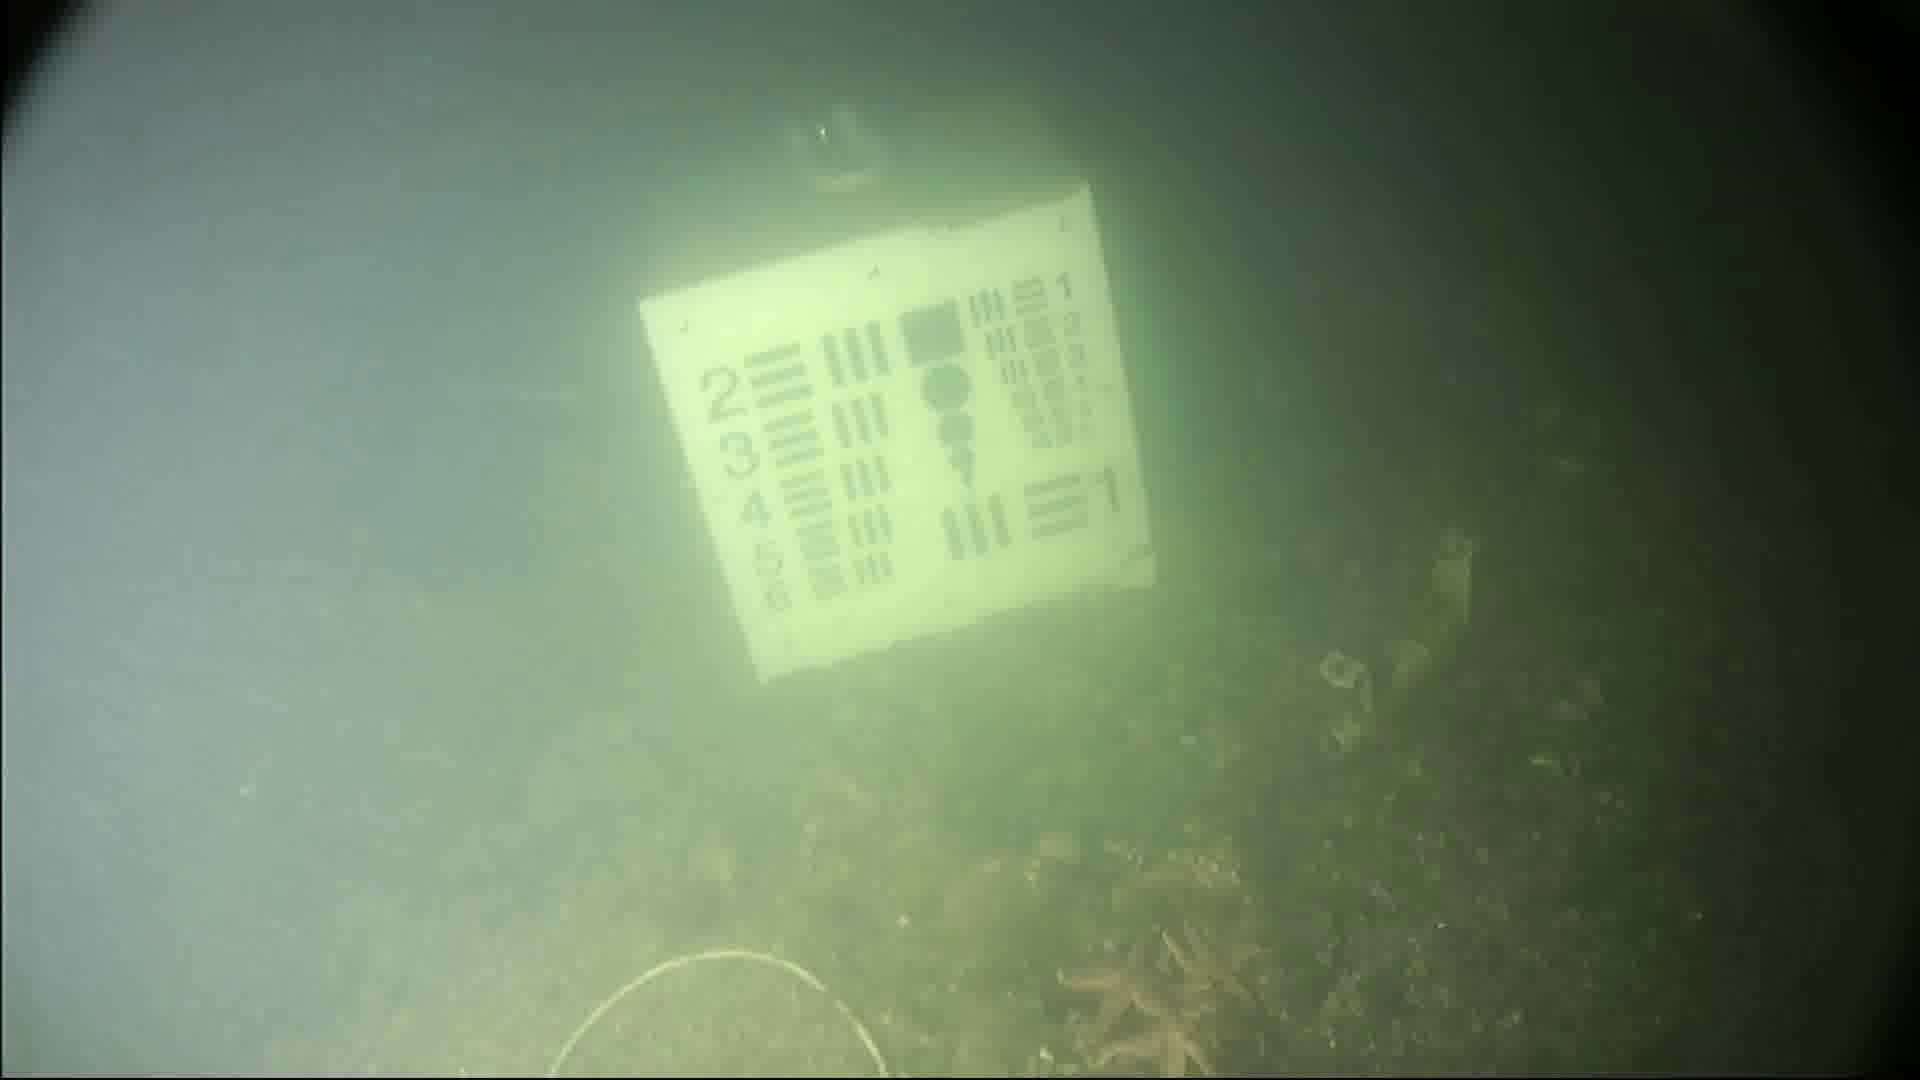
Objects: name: starfish
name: crab